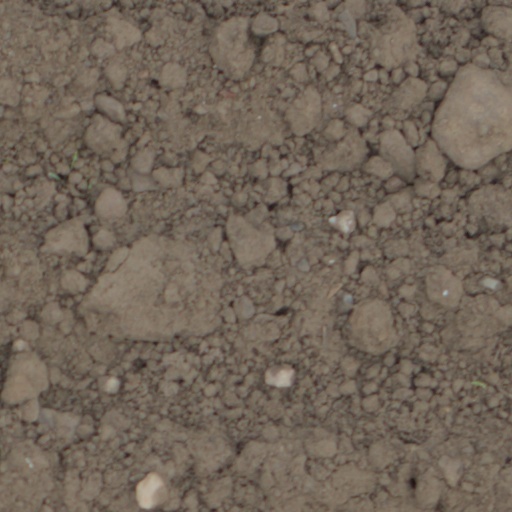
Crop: wheat